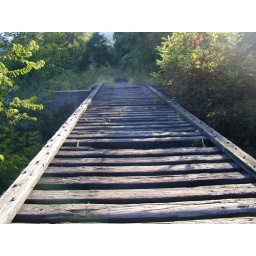
bridge over the river Mon...